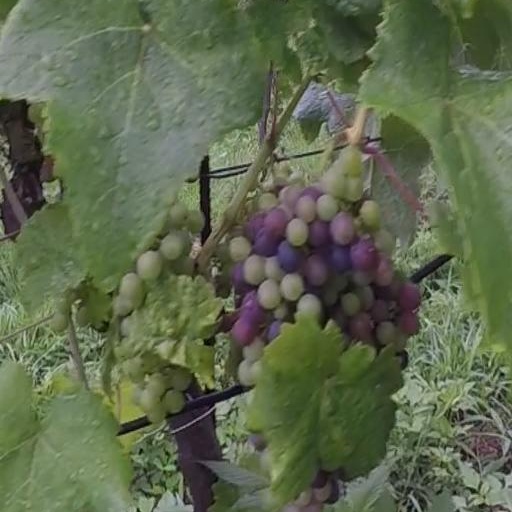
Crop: grape